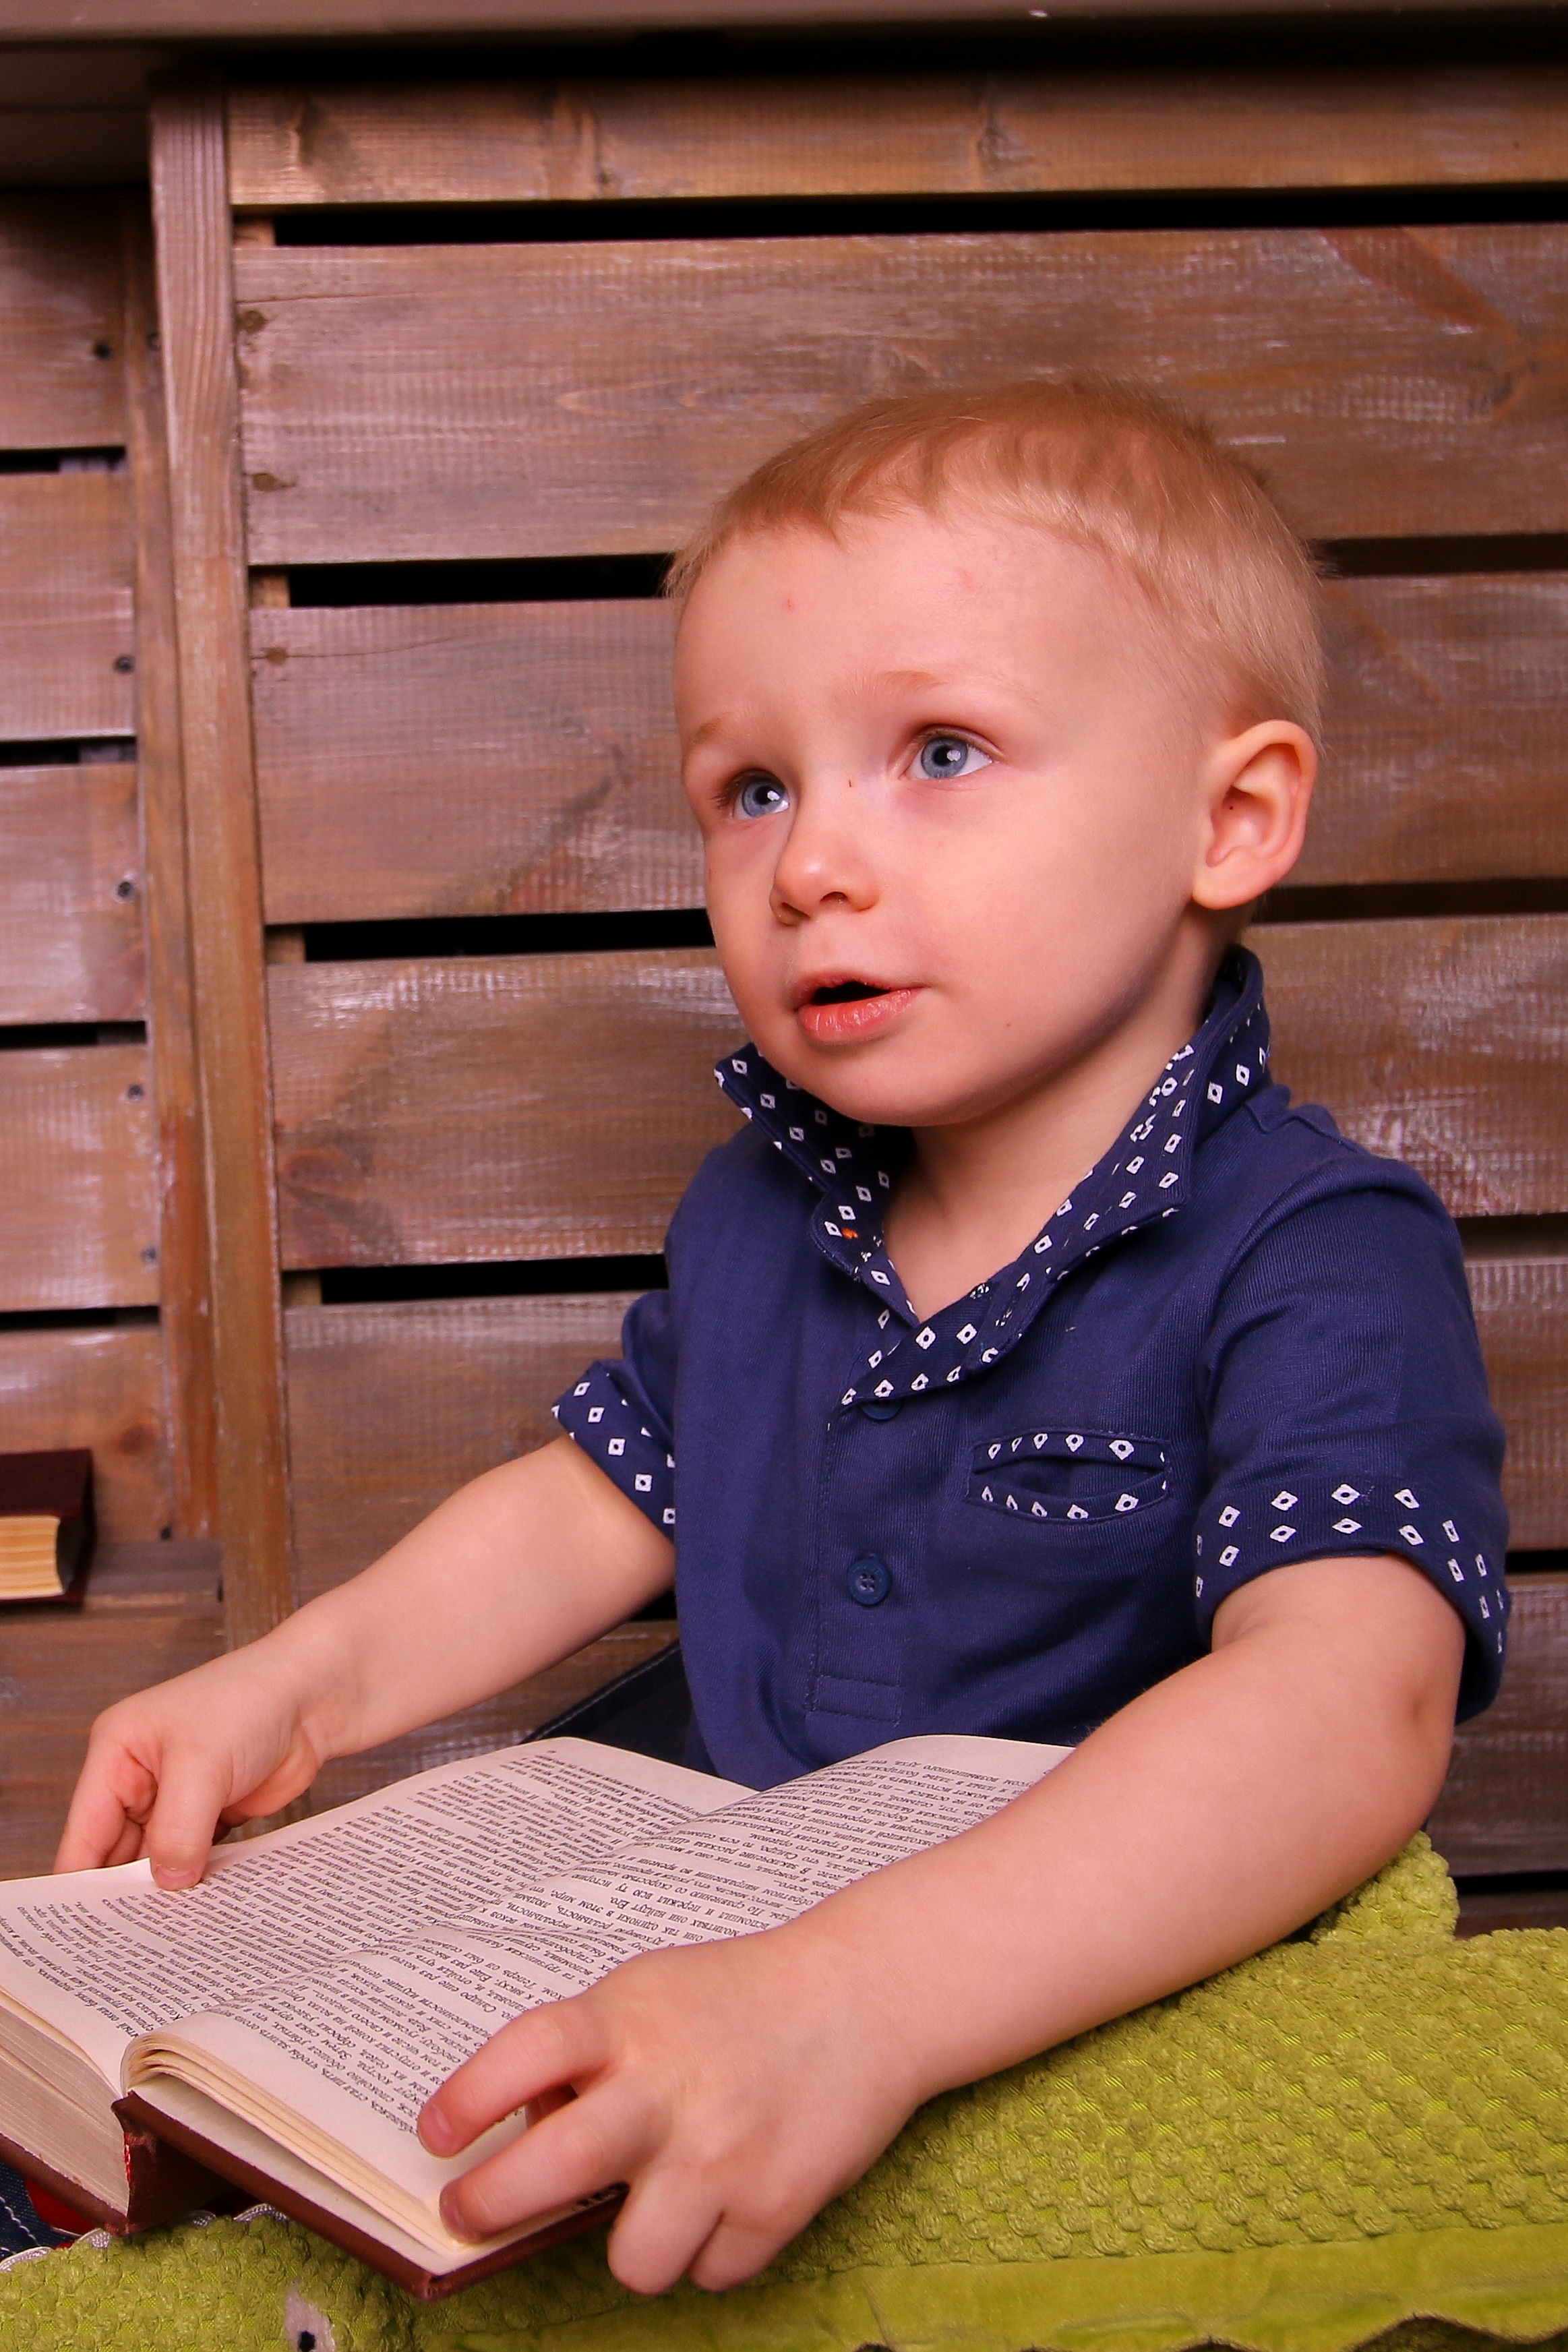
book, person, people, girl, play, boy, kid, view, reading, portrait, sitting, child, baby, smile, eyes, infant, toddler, eye, skin, beauty, reads, portrait photography, human positions, with a book